Architecture of Yemen

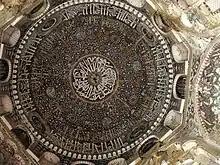
Central dome of the Ashrafiyya Mosque in Ta'izz,

Most of the Rasulid religious buildings were characterized by a domed prayer hall that is wider than it is deep. This layout was also continued in the architecture of the Tahirids who succeeded the Rasulids in the 15th century. Aside from the major dynastic constructions, similar but smaller domed mosques appeared throughout the areas occupied by a Sunni population. This transversal domed layout thus distinguished Sunni sanctuaries from those built in areas controlled by the contemporary Zaydi imams, who were Shi'a. This floor plan is exemplified by the Muẓaffariyya Mosque, which has a large central dome flanked by two consecutive pairs of smaller domes to the west and three to the east, each of these leading to another large domed chamber at the western and eastern ends of the hall. The design of this mosque was innovative in its inclusion of large windows in the "qibla" wall, thus introducing much more light to the interior than in more traditional mosque designs. The exterior façade of the "qibla" wall is also decorated with friezes of interlacing motifs.